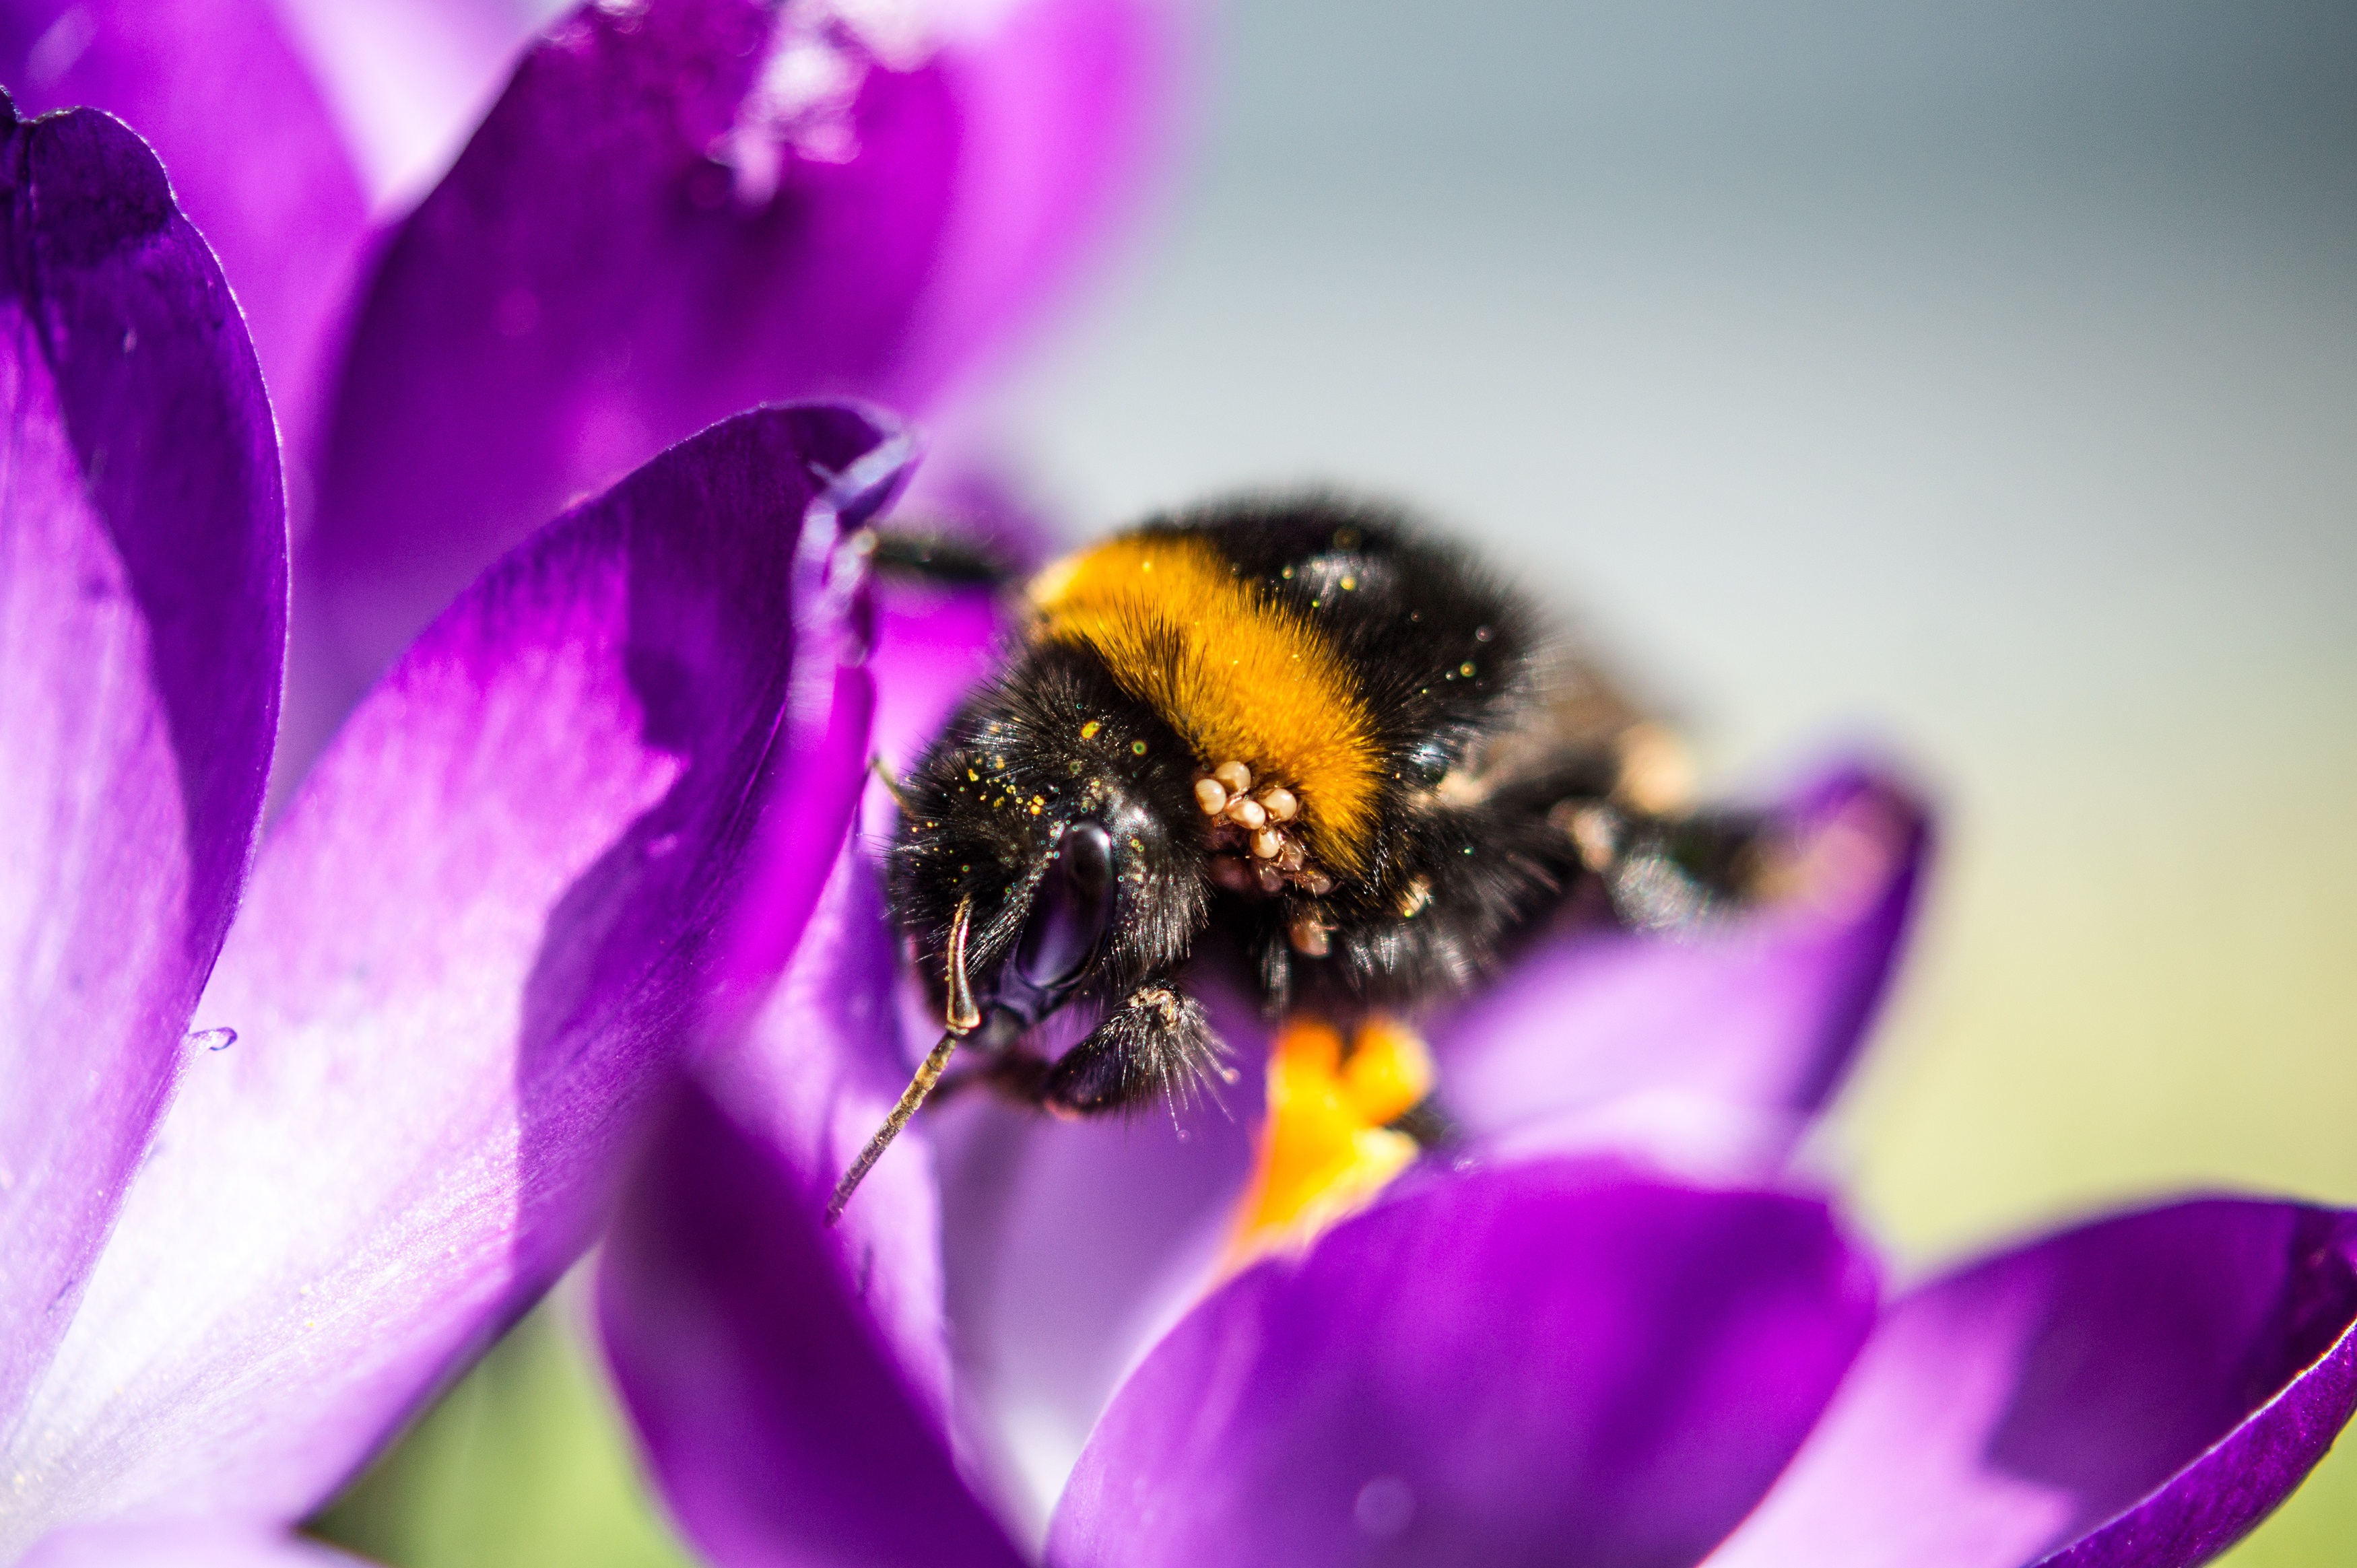
blossom, plant, photography, flower, purple, petal, bloom, pollen, spring, insect, flora, invertebrate, close up, animals, bee, crocus, bumblebee, hummel, collect, nectar, macro photography, flowering plant, honey bee, pollinator, land plant, membrane winged insect